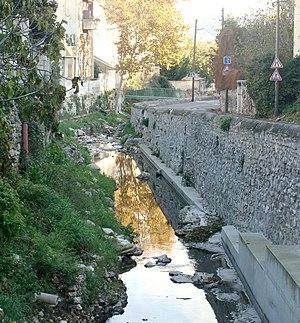
Le ruisseau des Aygalades le long du chemin de Saint-Antoine à Saint-Joseph.
Le ruisseau des Aygalades est un fleuve côtier français qui coule dans le département des Bouches-du-Rhône, en région Provence-Alpes-Côte d'Azur, et se jette dans la mer Méditerranée à Marseille.